Bear Valley, Alpine County, California

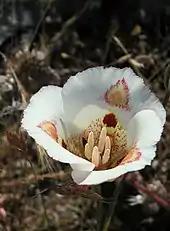
Butterfly Mariposa Lily on Fremont Peak, above Bear Valley.

Bear Valley is a census-designated place in Alpine County, California, best known as the location of the Bear Valley ski area. The population was 128 at the 2020 census, up from 121 at the 2010 census.